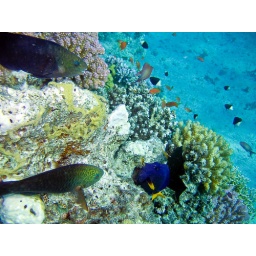
Two bullethead parrotfish in a face off with a blue sailfin Tang.